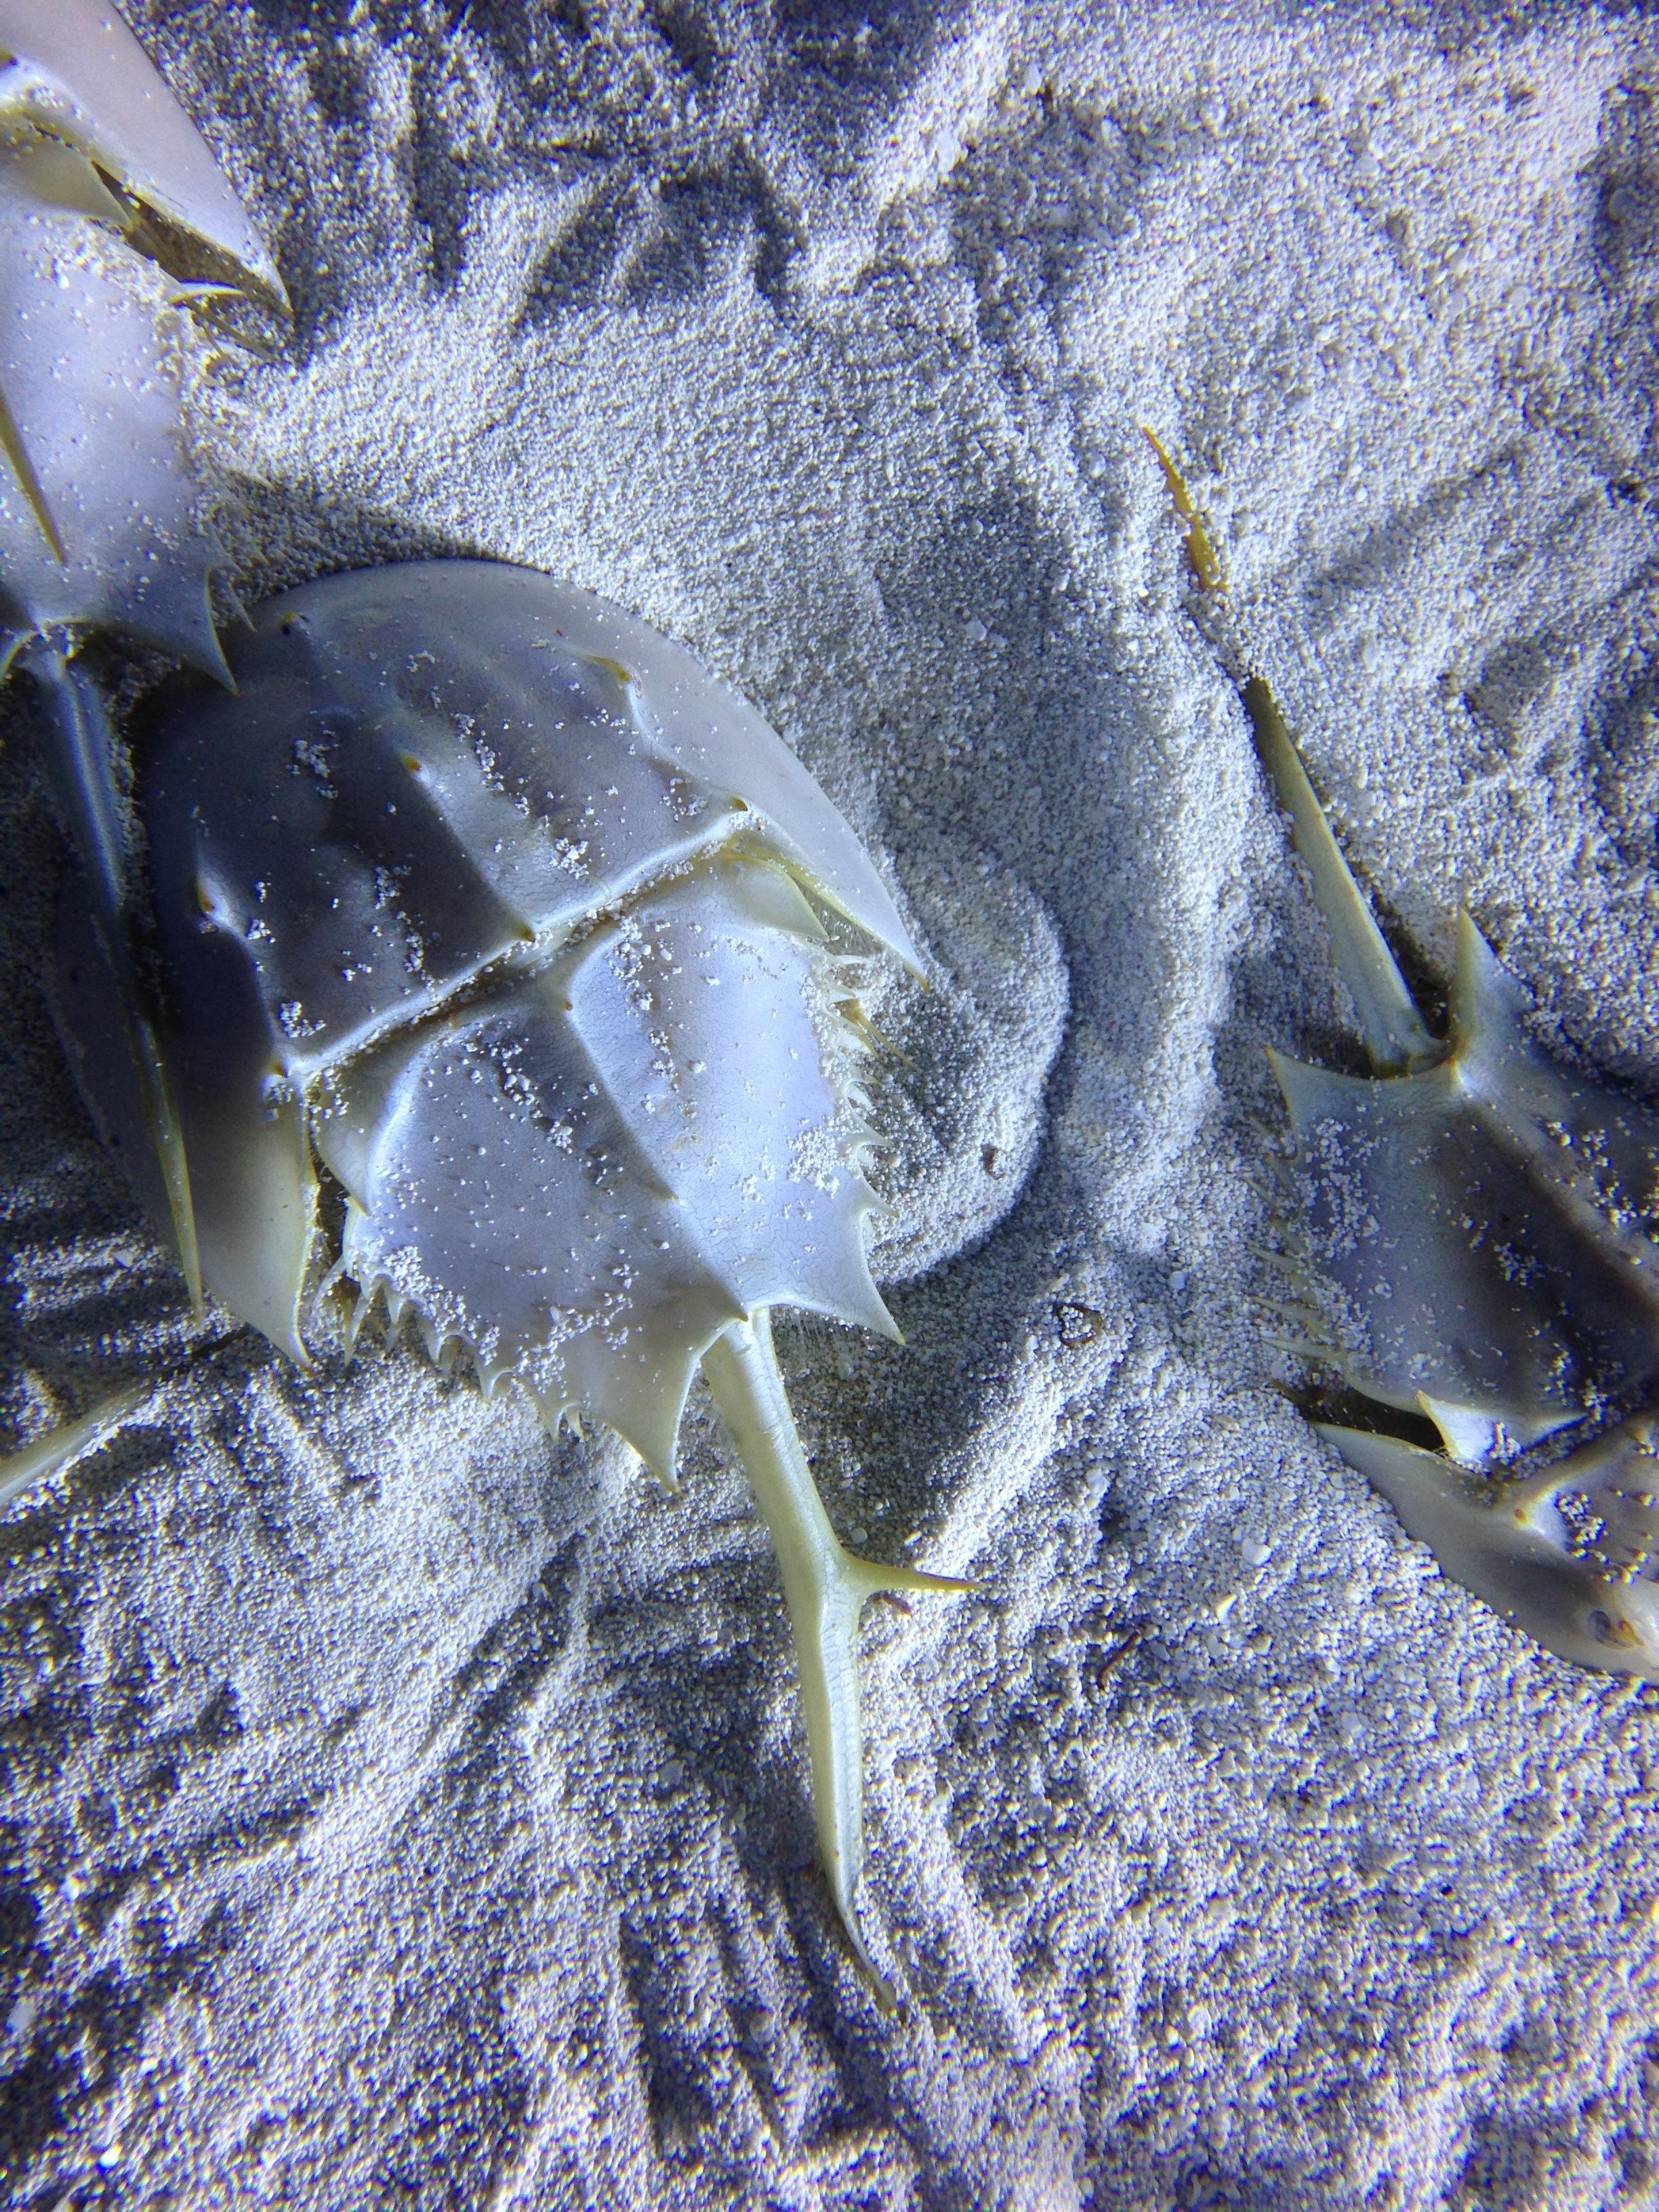
water, sand, ocean, leaf, tide, underwater, ice, biology, seaweed, primitive, bay, blue, aquatic, fish, crab, reef, marine, horseshoe, saltwater, macro photography, carapace, horseshoe crab, marine biology